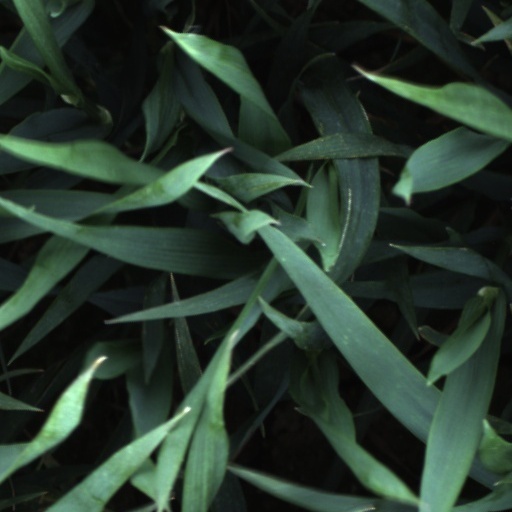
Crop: wheat